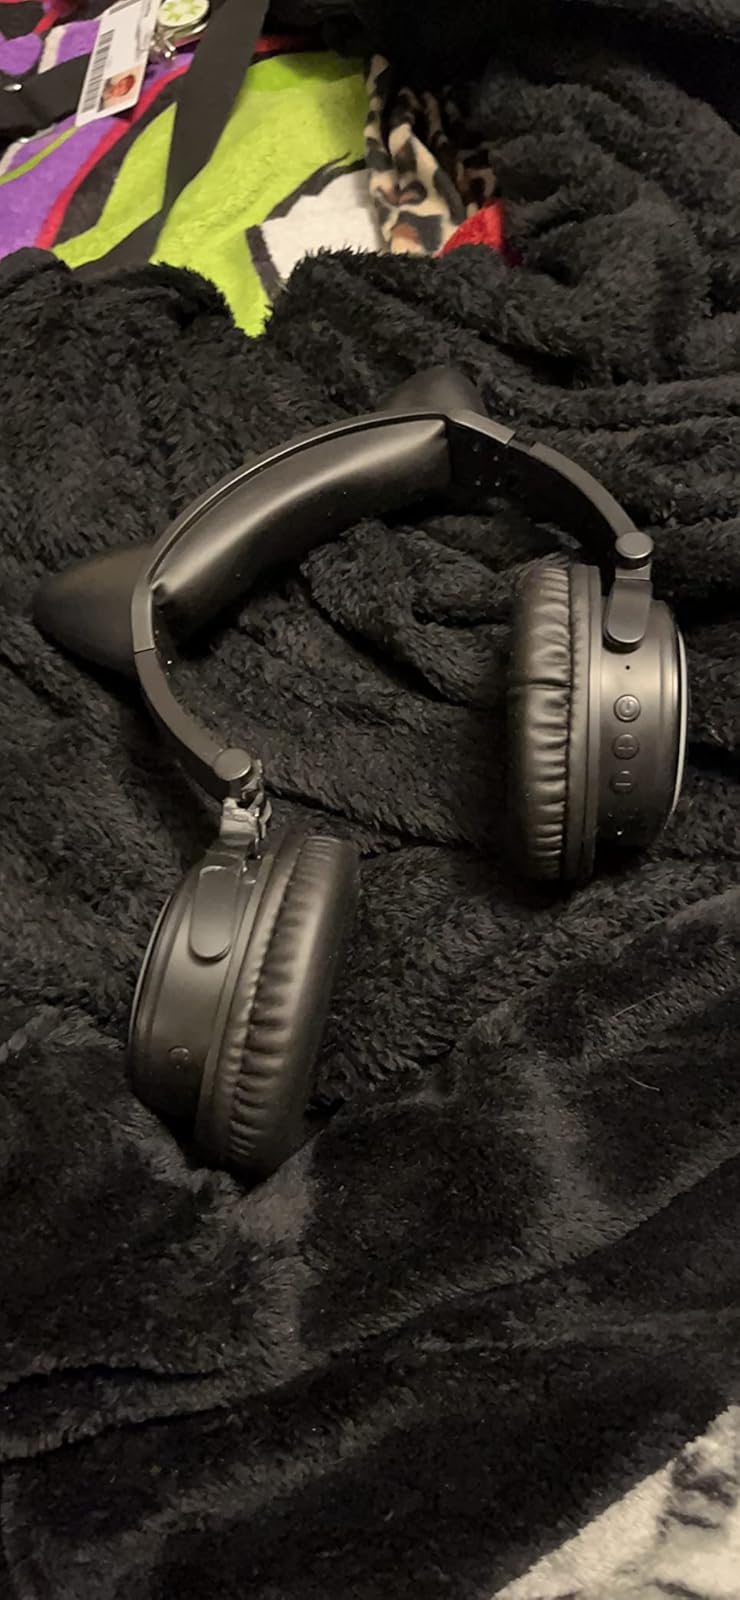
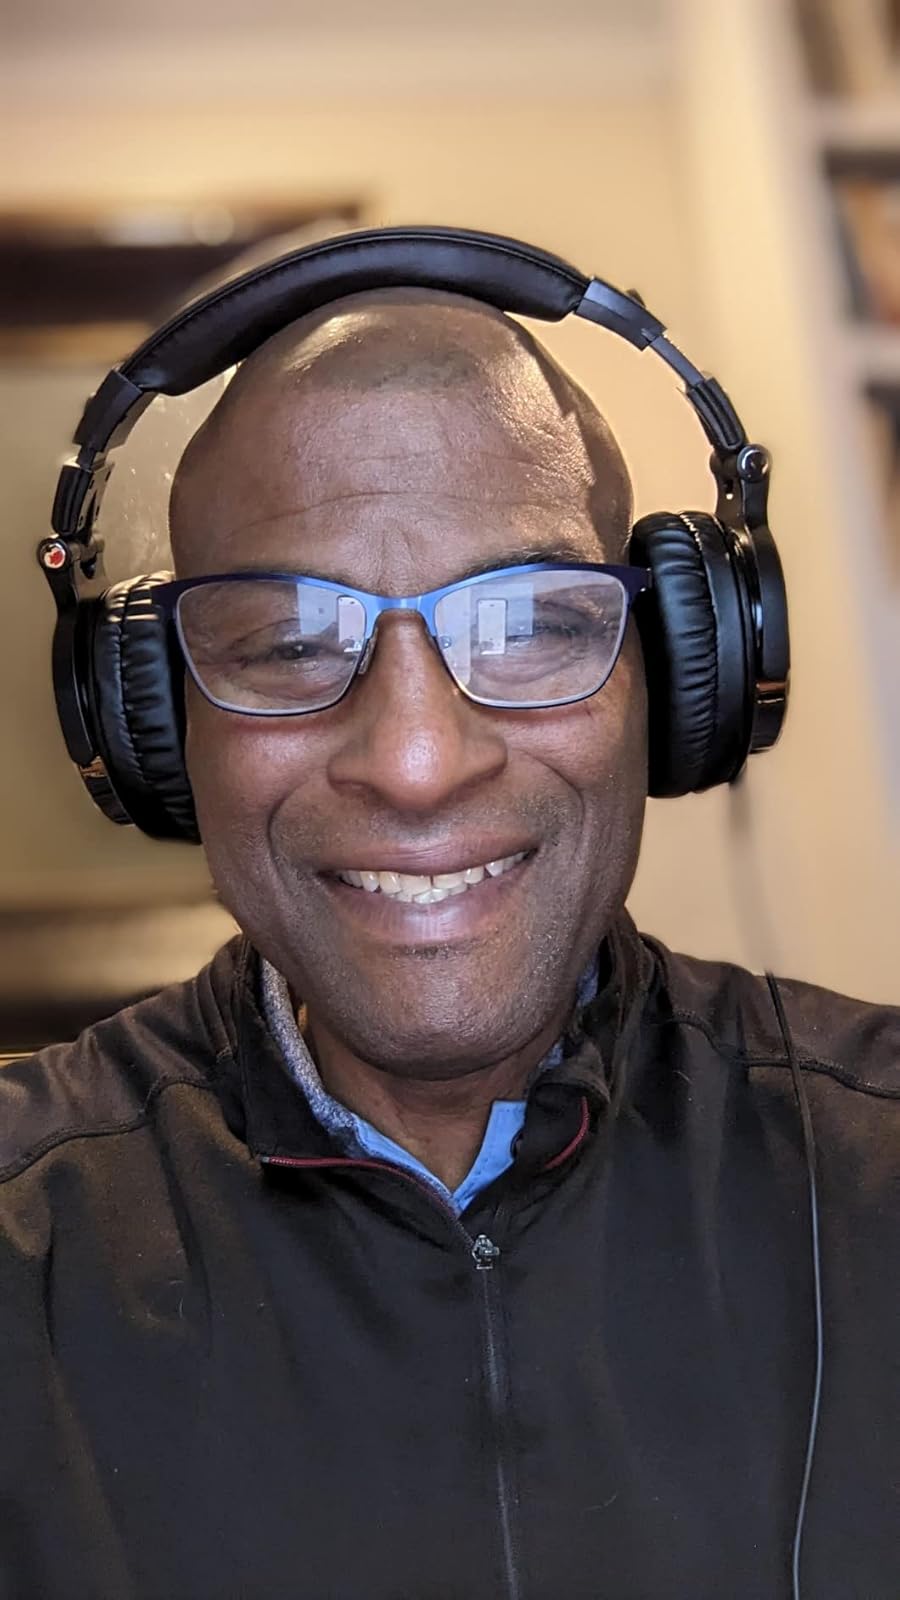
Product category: headphones
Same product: no